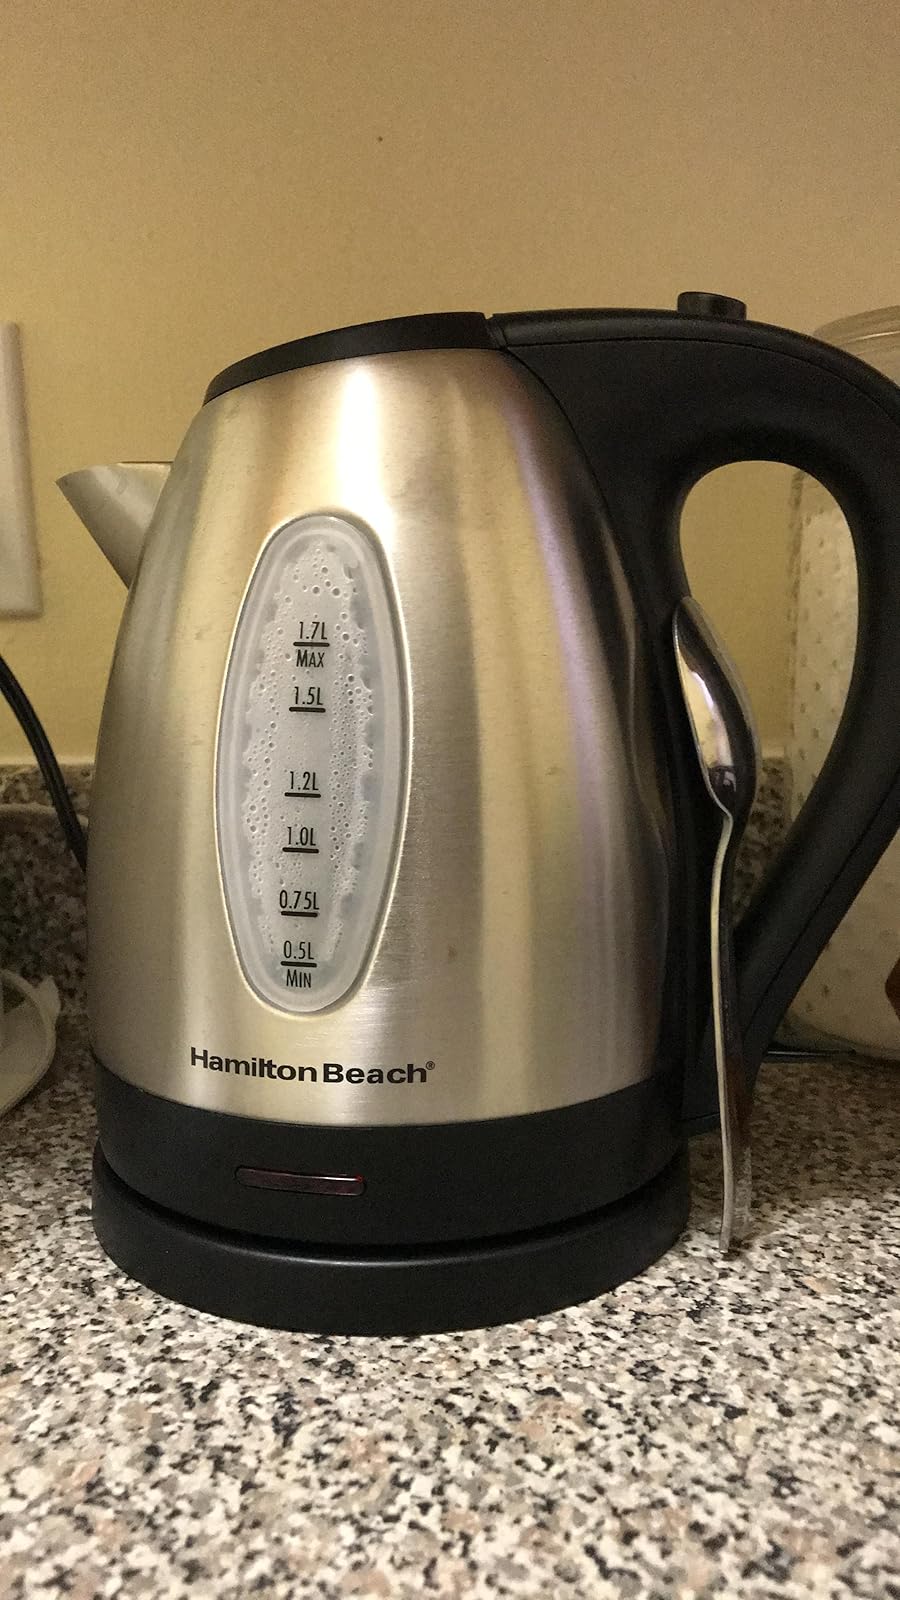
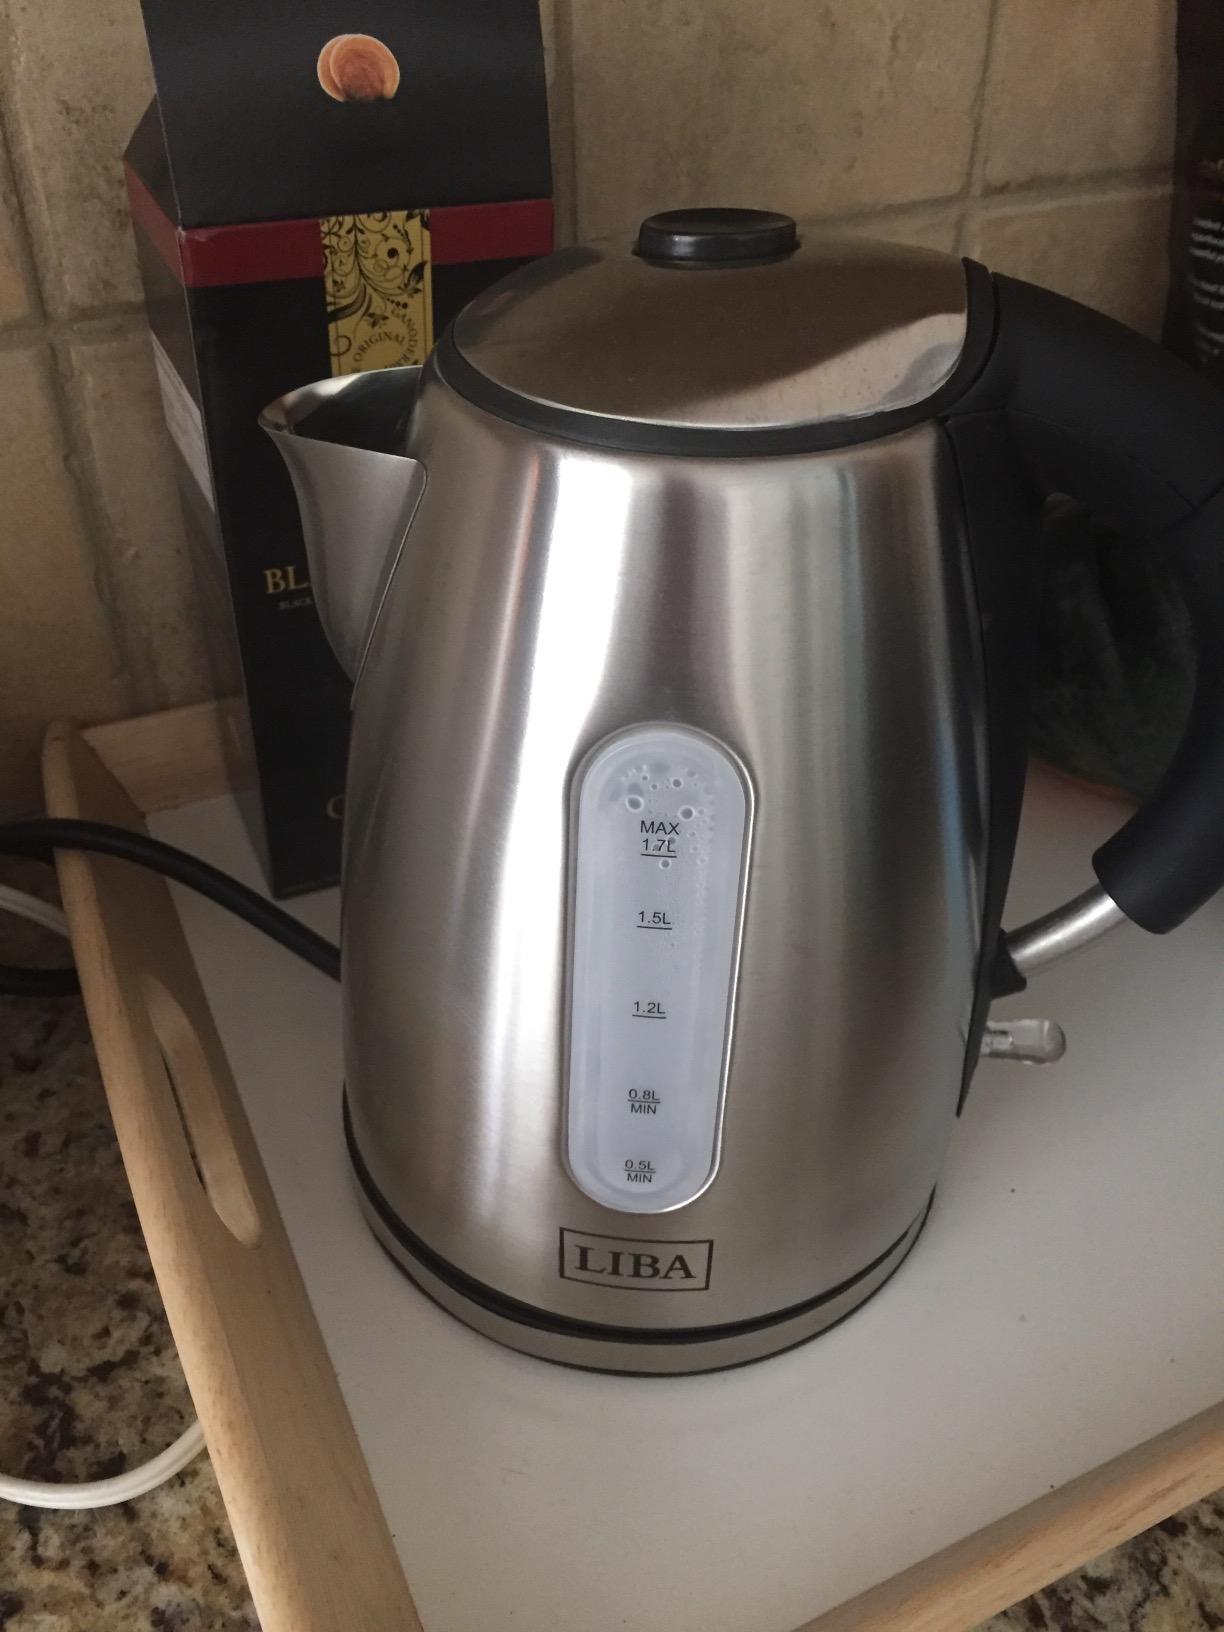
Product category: items_kettle
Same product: no